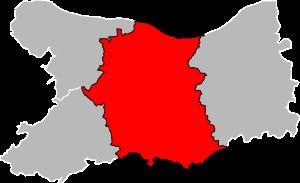
Caen est une commune française du Nord-Ouest de la France en Normandie. Préfecture du département du Calvados, elle était jusqu'au 1ᵉʳ janvier 2016 le chef-lieu de l'ancienne région Basse-Normandie. Depuis 2016, elle est le siège du conseil régional de Normandie et donc la capitale politique de la région tandis que Rouen avec le siège de la préfecture est la capitale administrative. La Normandie présente donc, à l'instar de la Bourgogne - Franche-Comté, la particularité de posséder une gouvernance « bicéphale ».